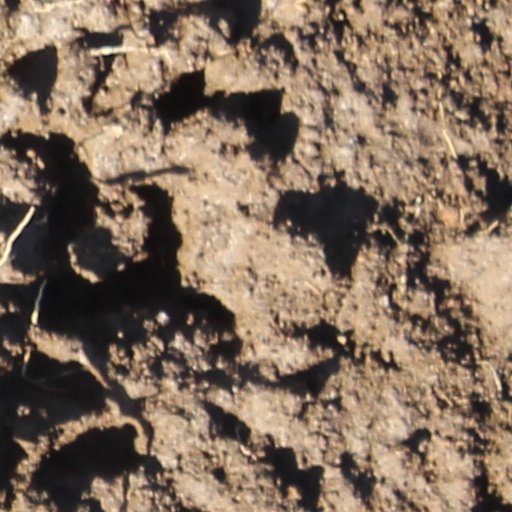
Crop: wheat